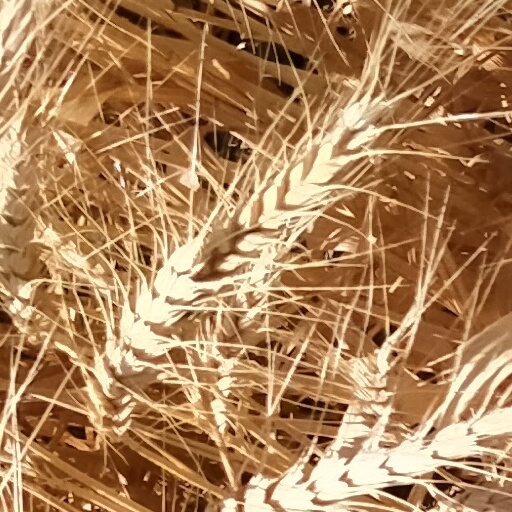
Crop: wheat